Strand Road Halt railway station

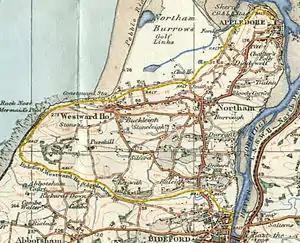
Map showing the position of Causeway Crossing Halt

Strand Road Halt was a minor railway station or halt/request stop in north Devon, England, close to Bideford, on the Bideford, Westward Ho! and Appledore Railway, serving the outskirts of the town. It lay 0 mile and 32 chains from Bideford Quay.